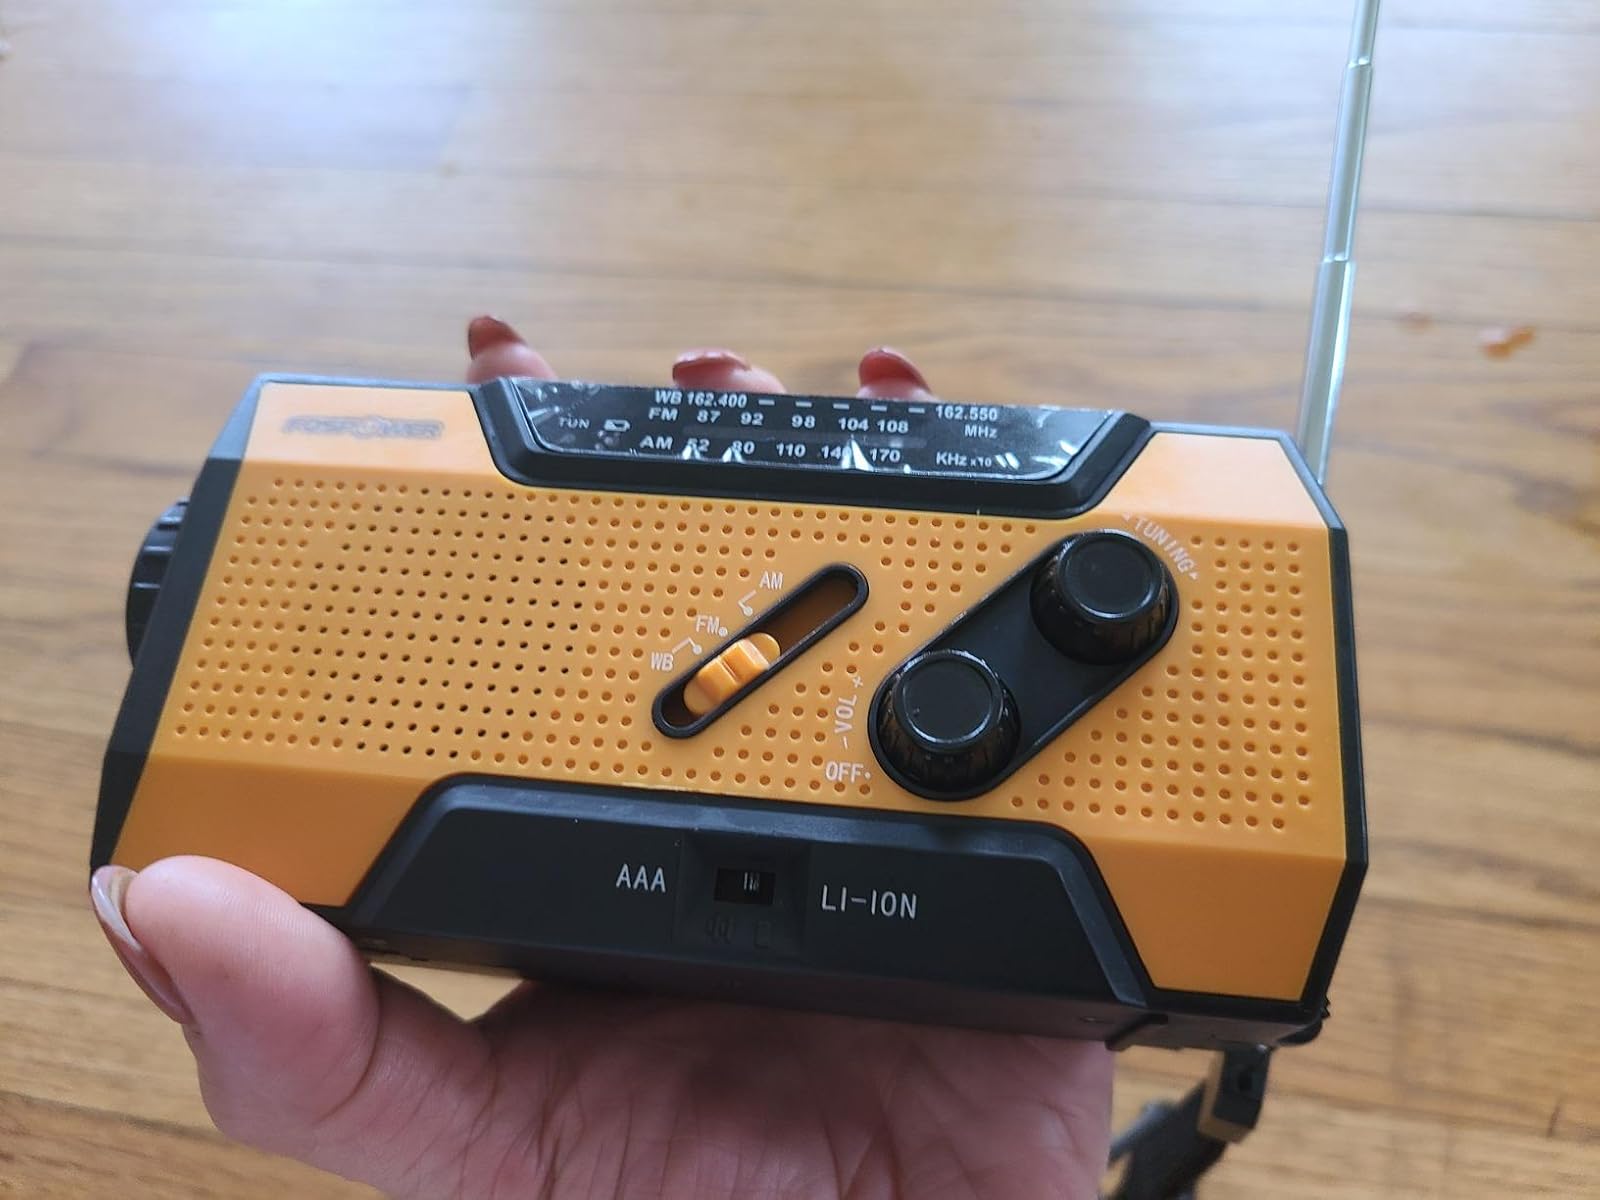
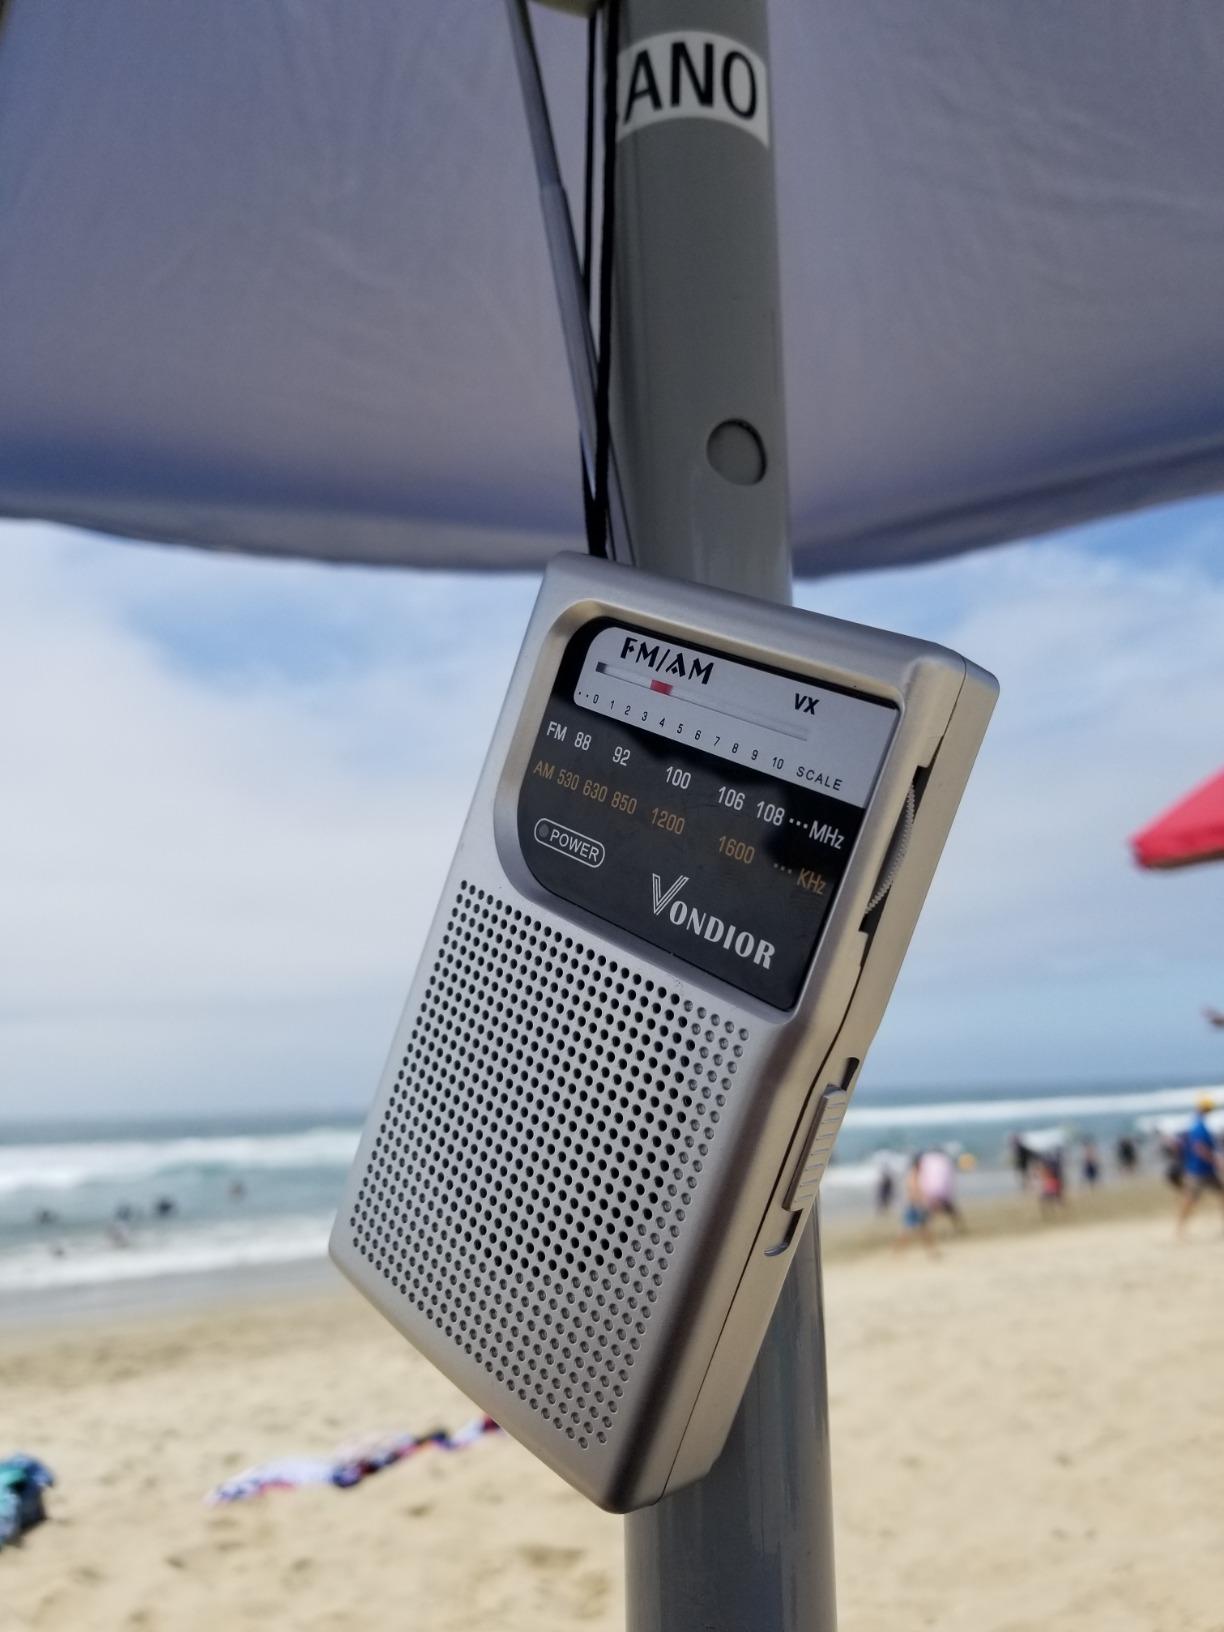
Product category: radio
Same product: no